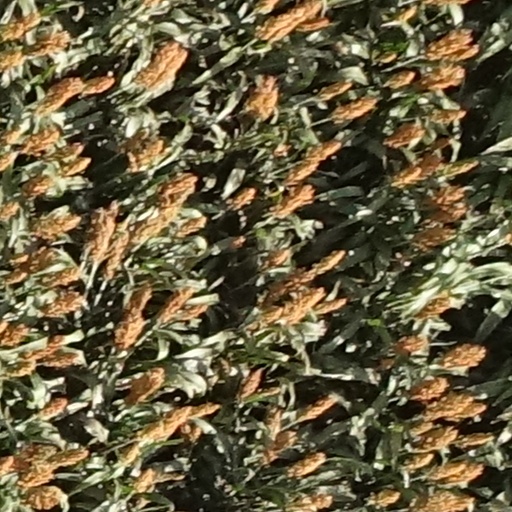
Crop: sorghum